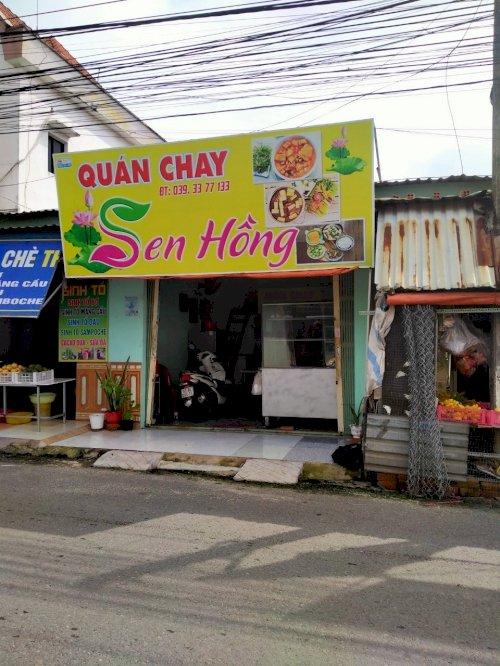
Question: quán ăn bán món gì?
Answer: quán ăn bán món chay